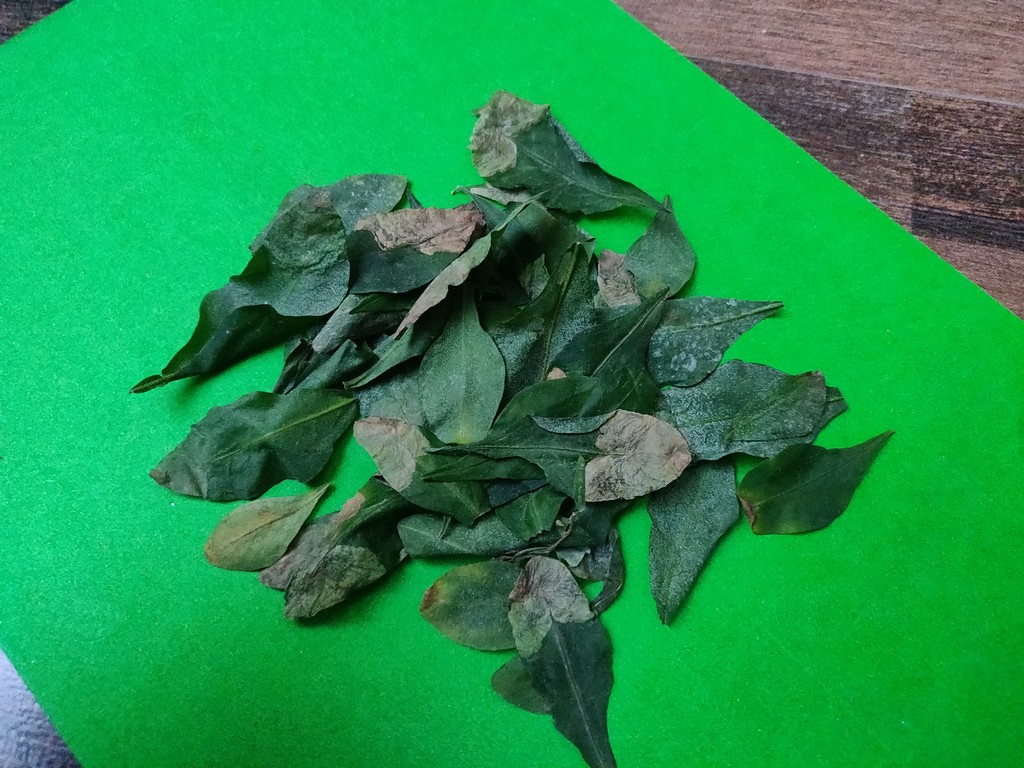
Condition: Unhealthy
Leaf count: multiple
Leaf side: unknown